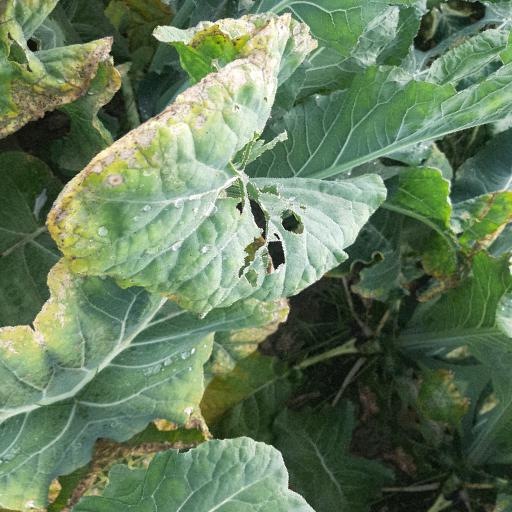
Label: Black Rot